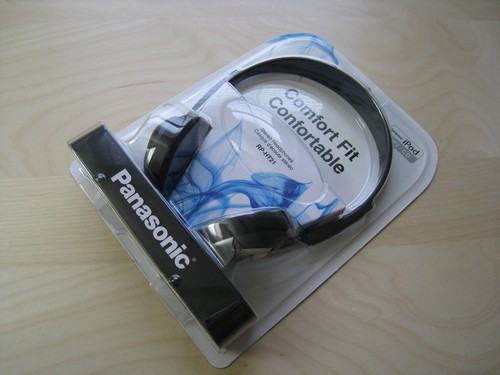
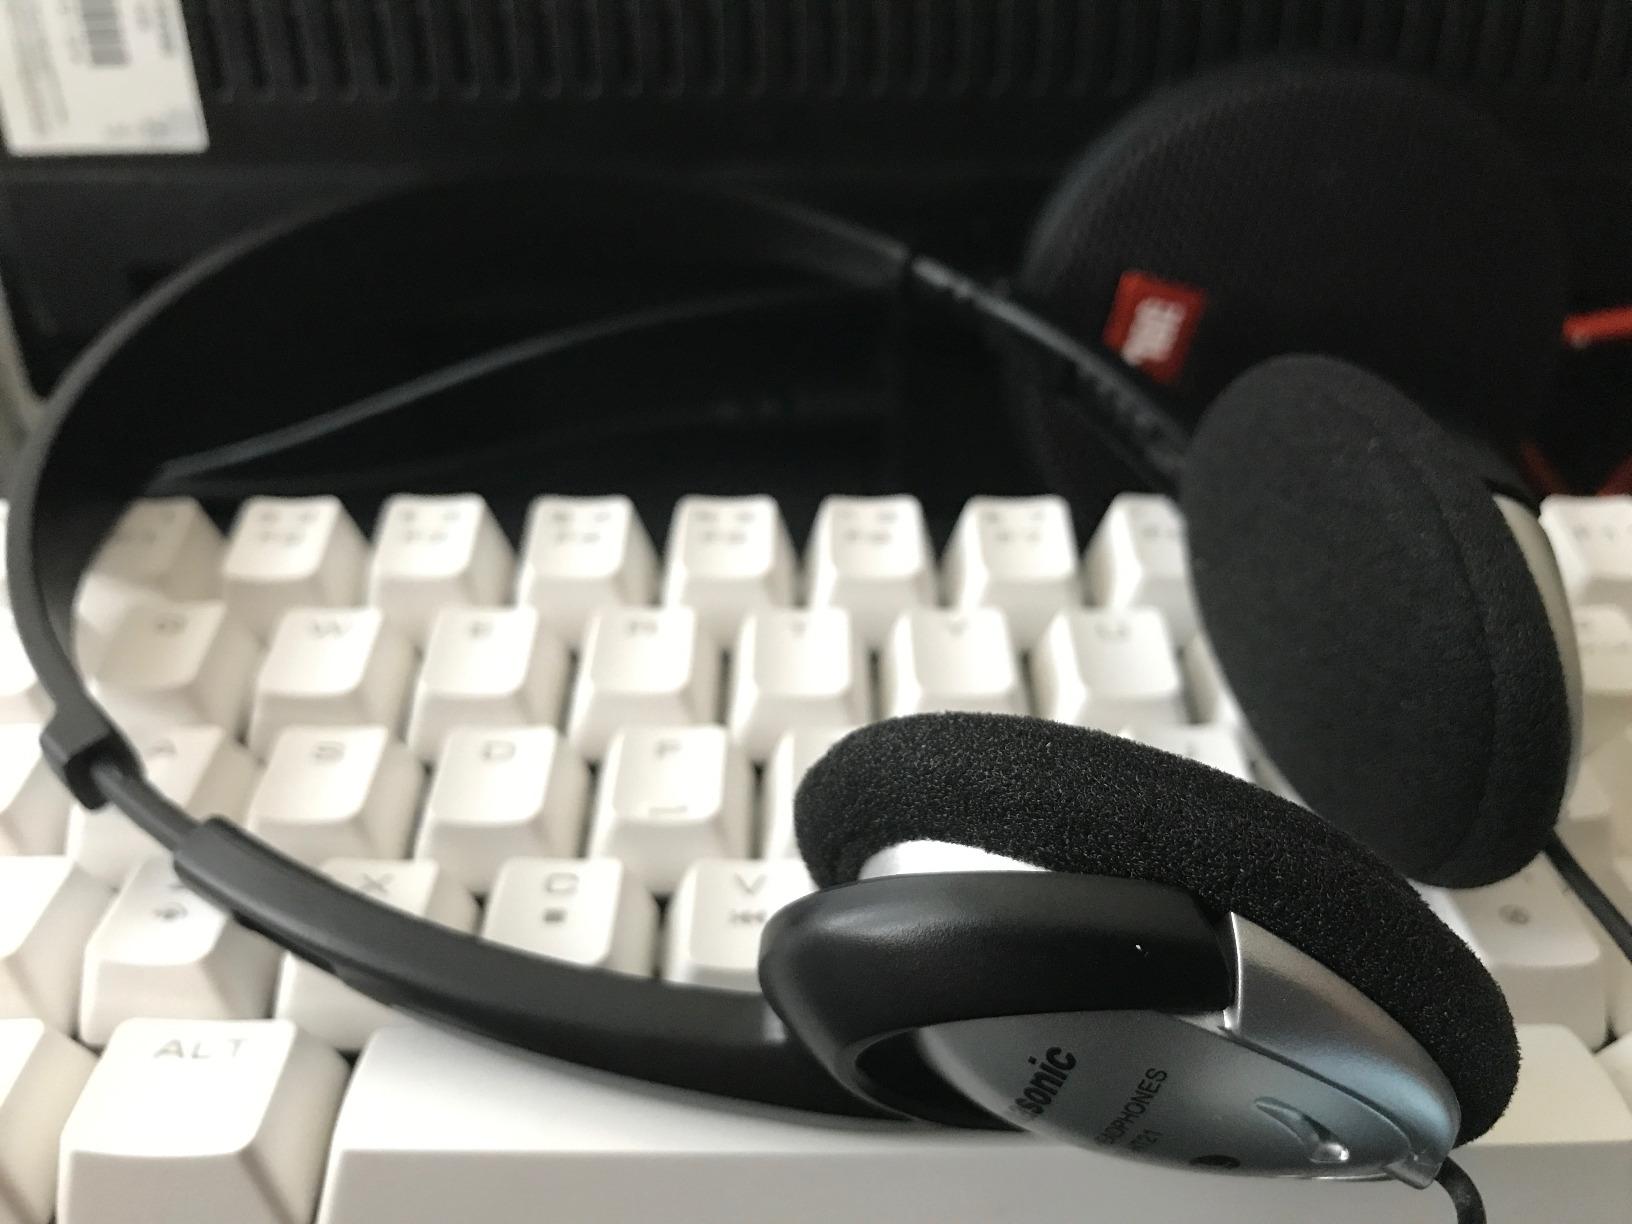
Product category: headphones
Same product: yes